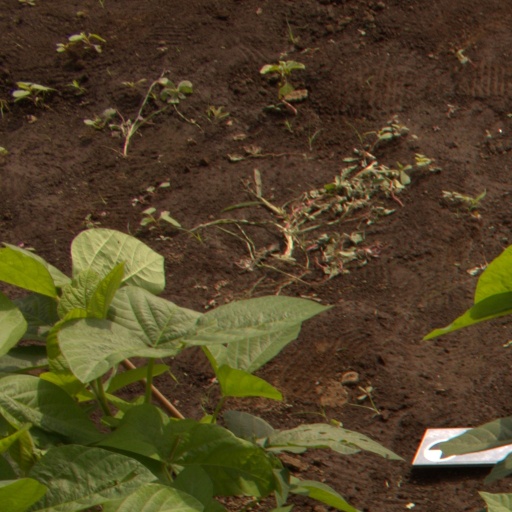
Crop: soybean